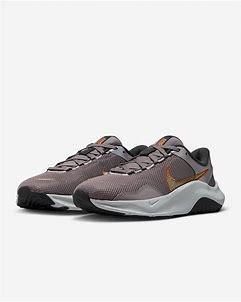
Brand: Nike
Model: Legend Essential 3 Next Nature